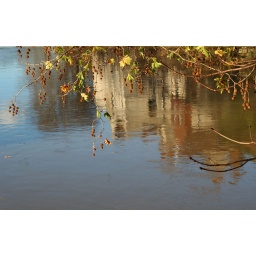
The seeds on this tree look great as does the reflection of the Archbishops Palace in the river Medway, Maidstone.